Elizabeth Allston Pringle

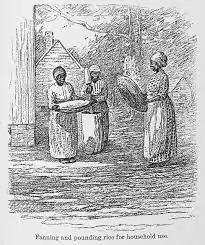
An illustration by Alice Ravenel Huger Smith from "A Woman Rice Planter" (1913)

Elizabeth Waties Pringle ( Allston; May 29, 1845 – December 5, 1921) was an American plantation owner and writer who published under the pseudonym Patience Pennington. She owned and managed Chicora Wood and White House, both rice plantations in Georgetown County, South Carolina.